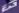
Number: 3